Friedrich Haug

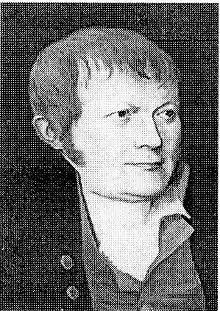
Johann Christoph Friedrich Haug

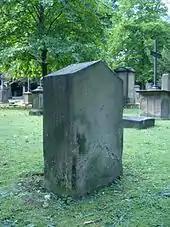
Haug's grave in the Stuttgart Hoppenlau cemetery

Friedrich Haug (Johann Christoph Friedrich Haug, born 9 March 1761 in Niederstotzingen, died 30 January 1829 in Stuttgart) was a German official and poet.